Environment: real
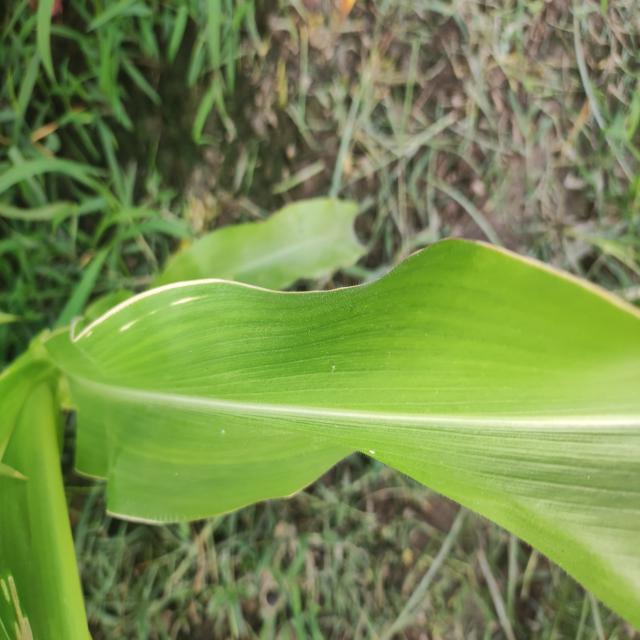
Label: northern_corn_leaf_blight